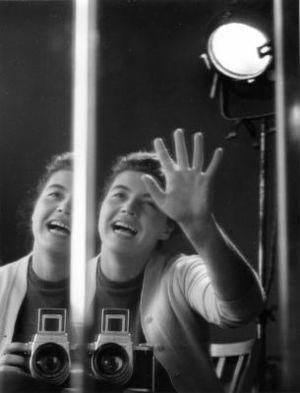
Marie Šechtlová est une photographe tchèque.